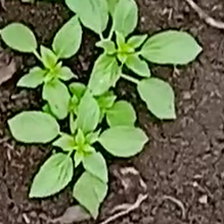
Weed species: Graceful_Sandmart_(Euphorbia hypericifolia)